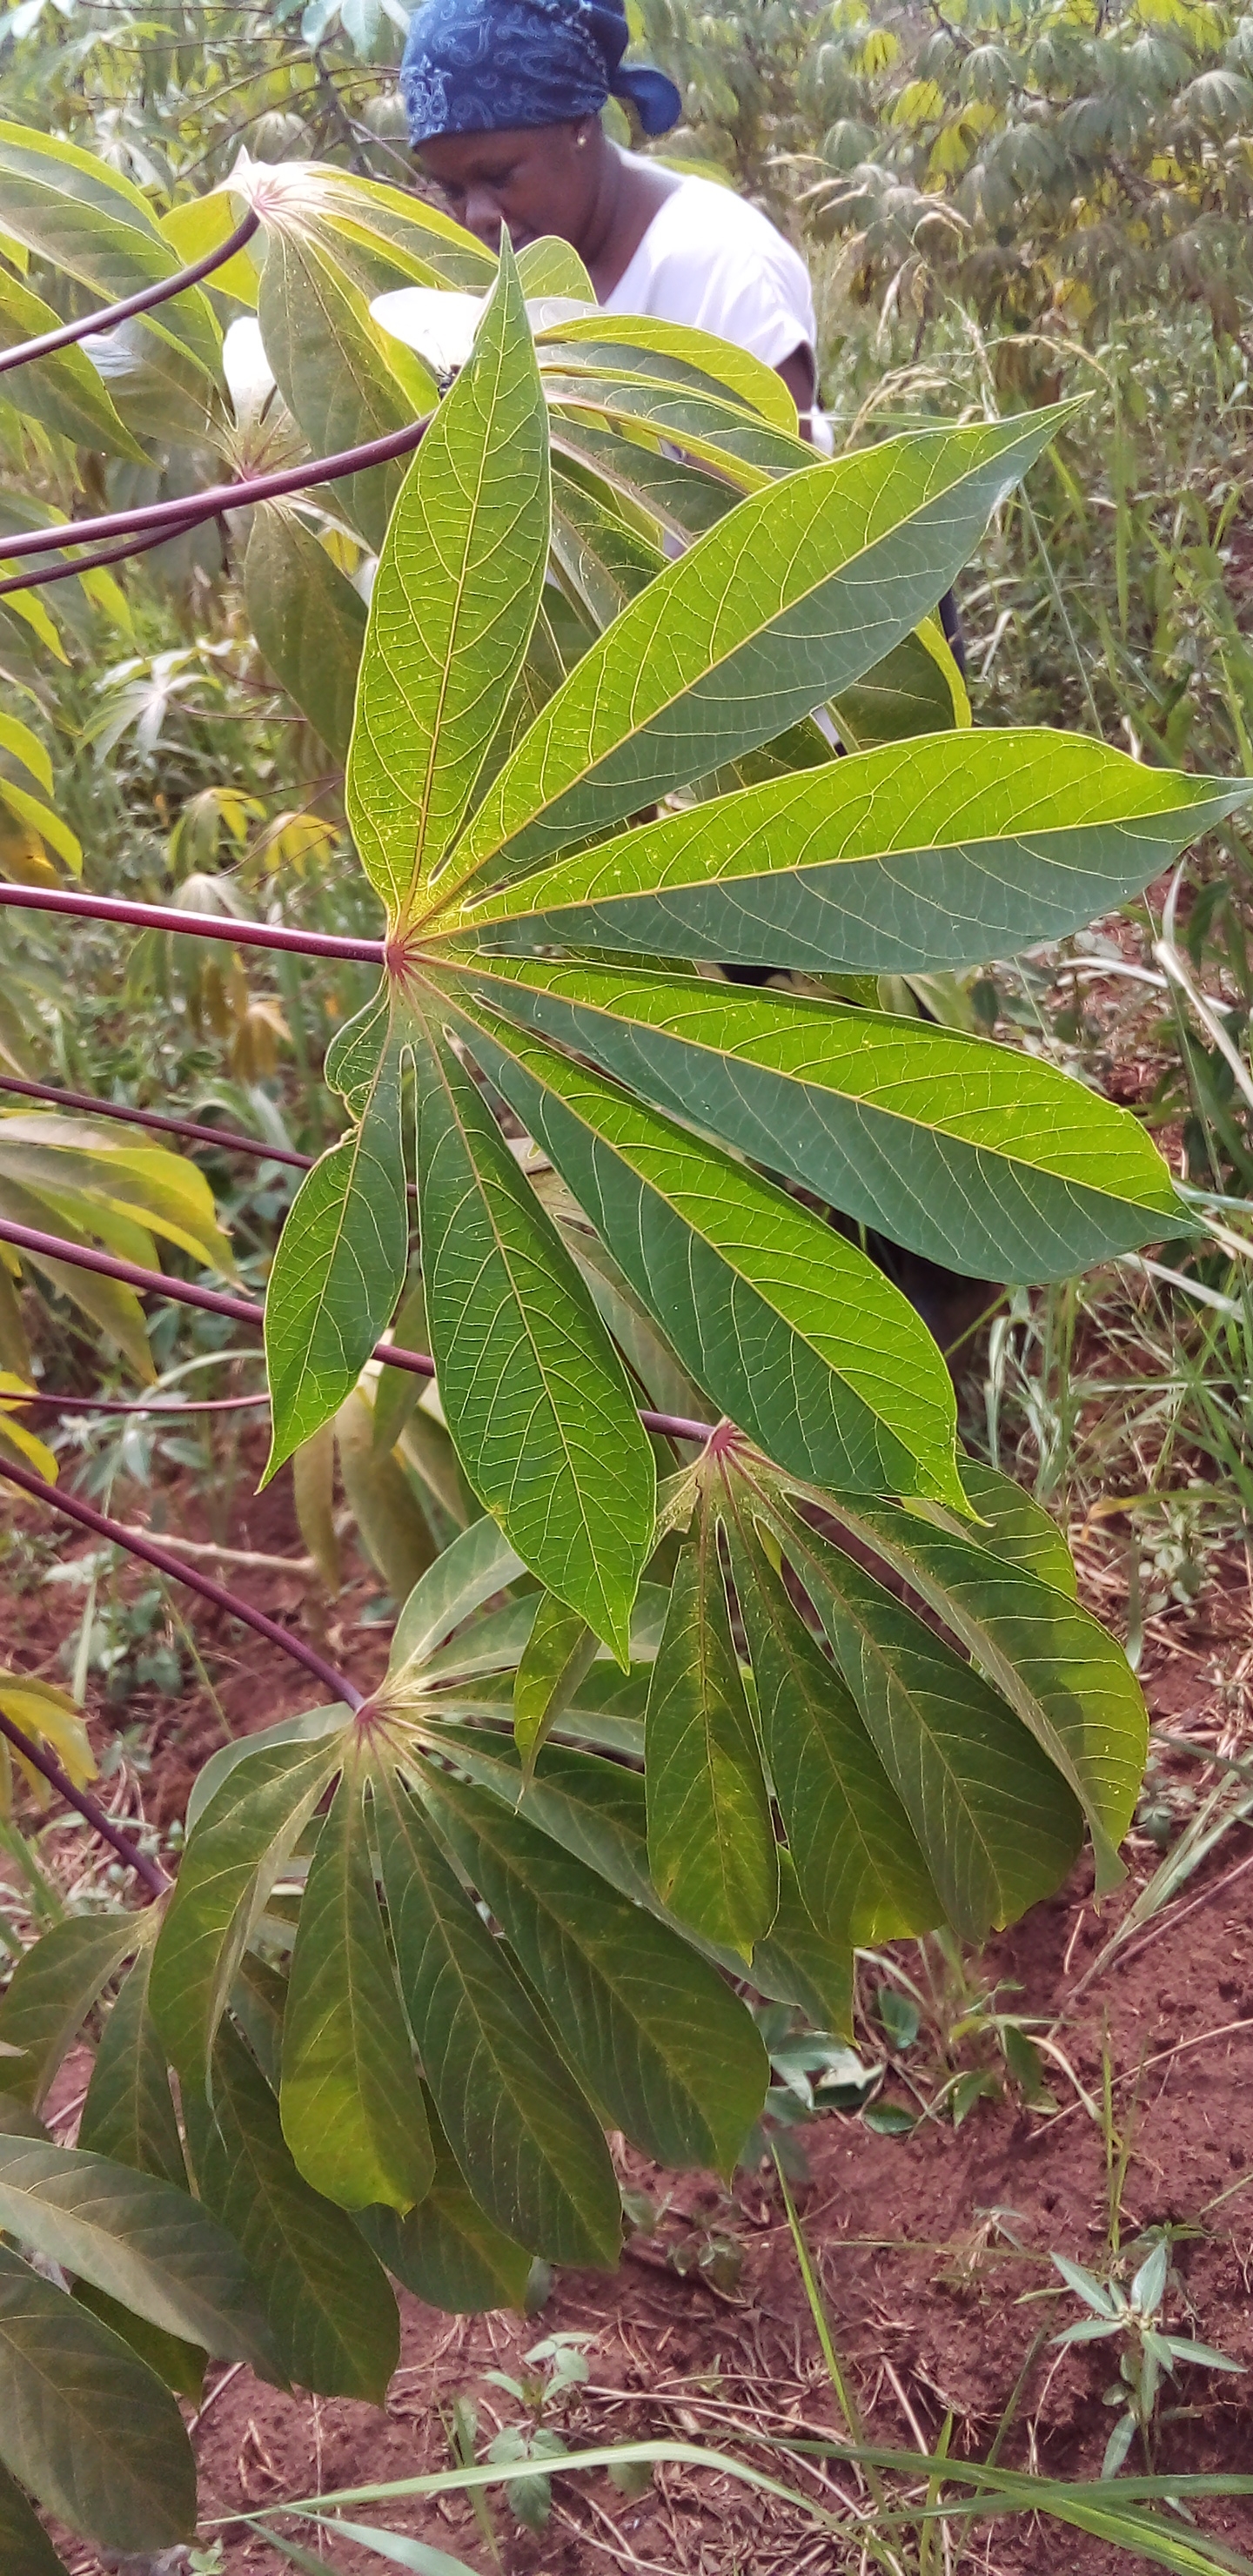
Label: healthy